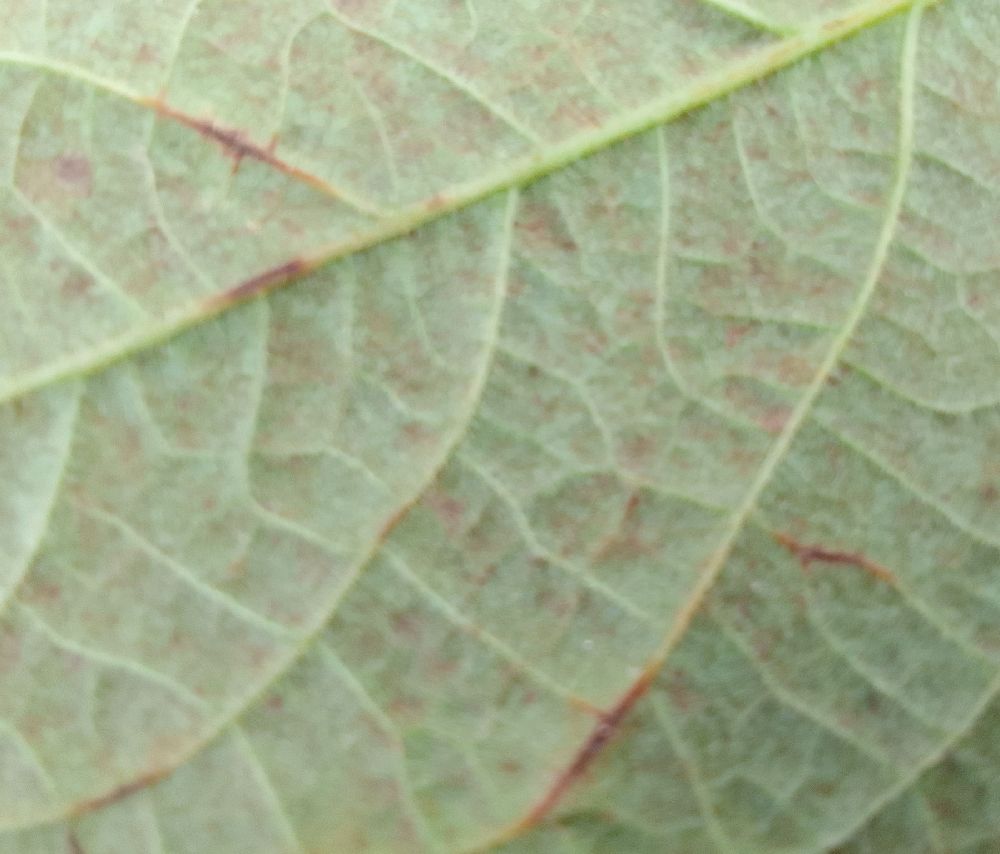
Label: anthracnose